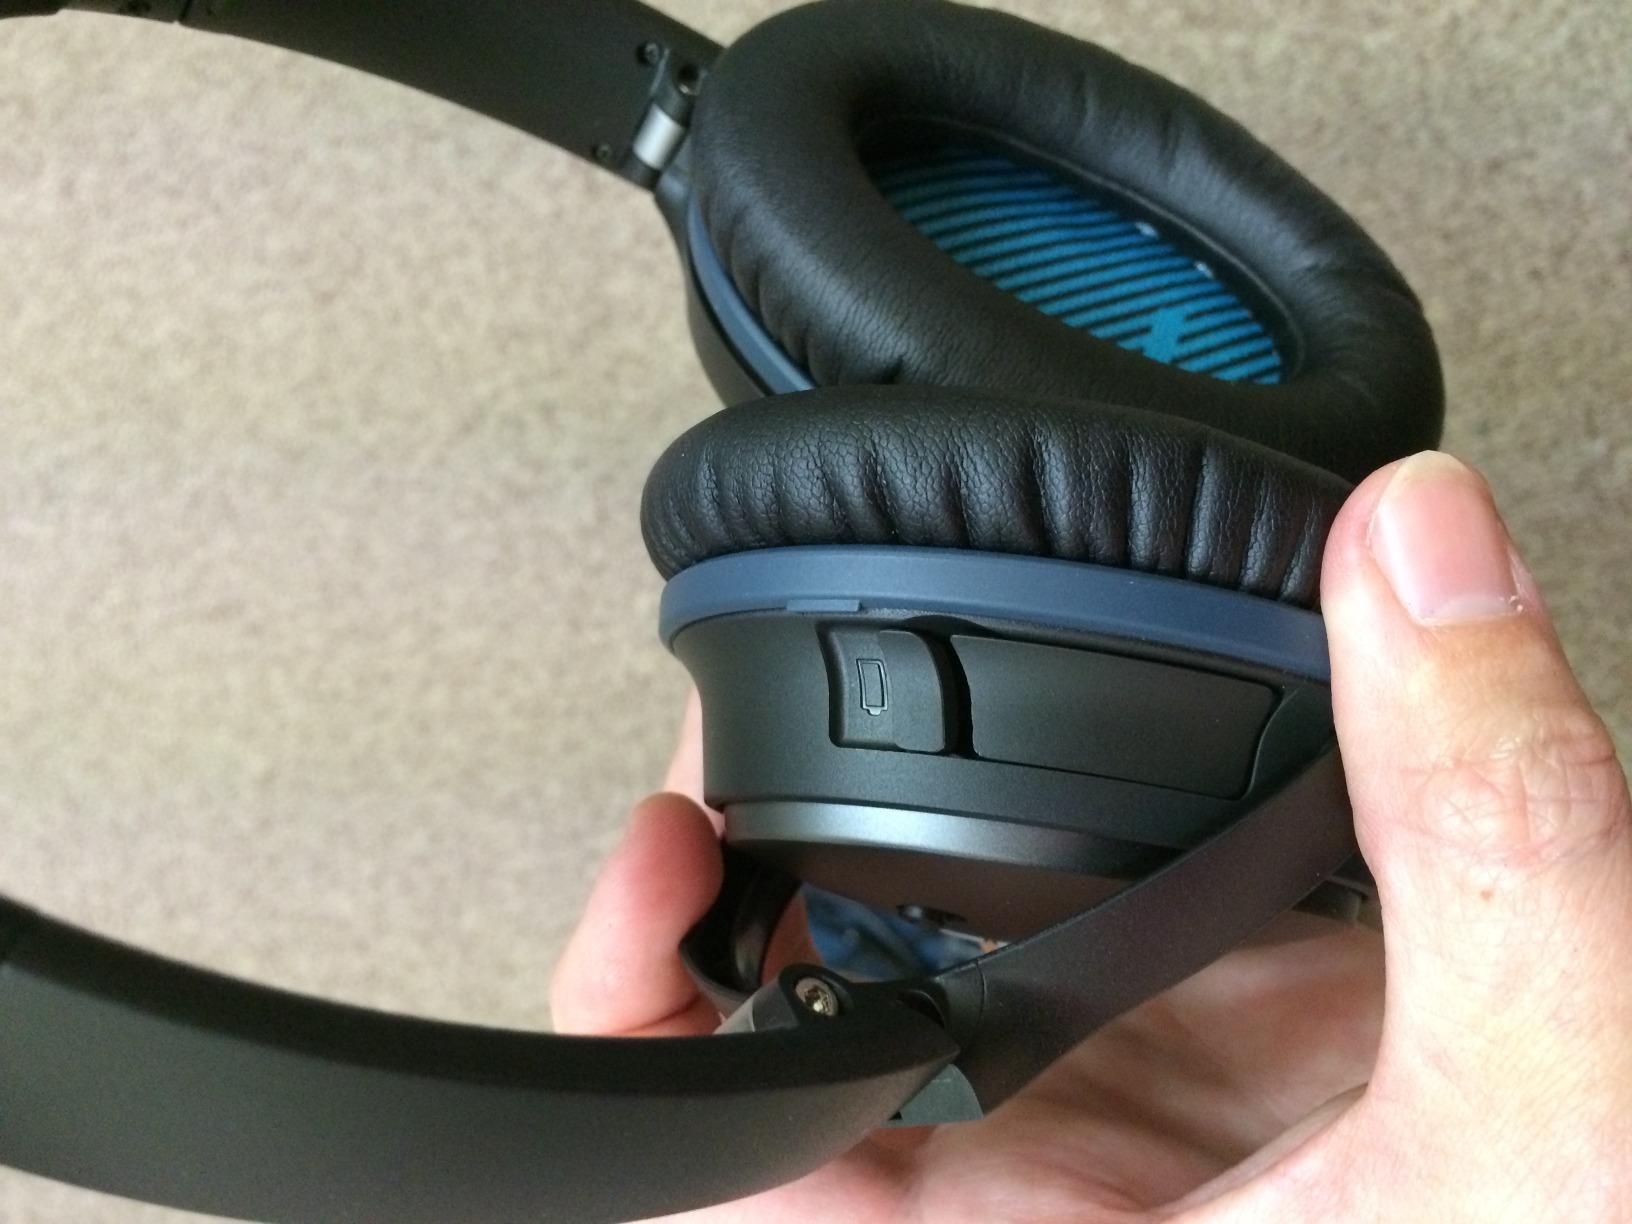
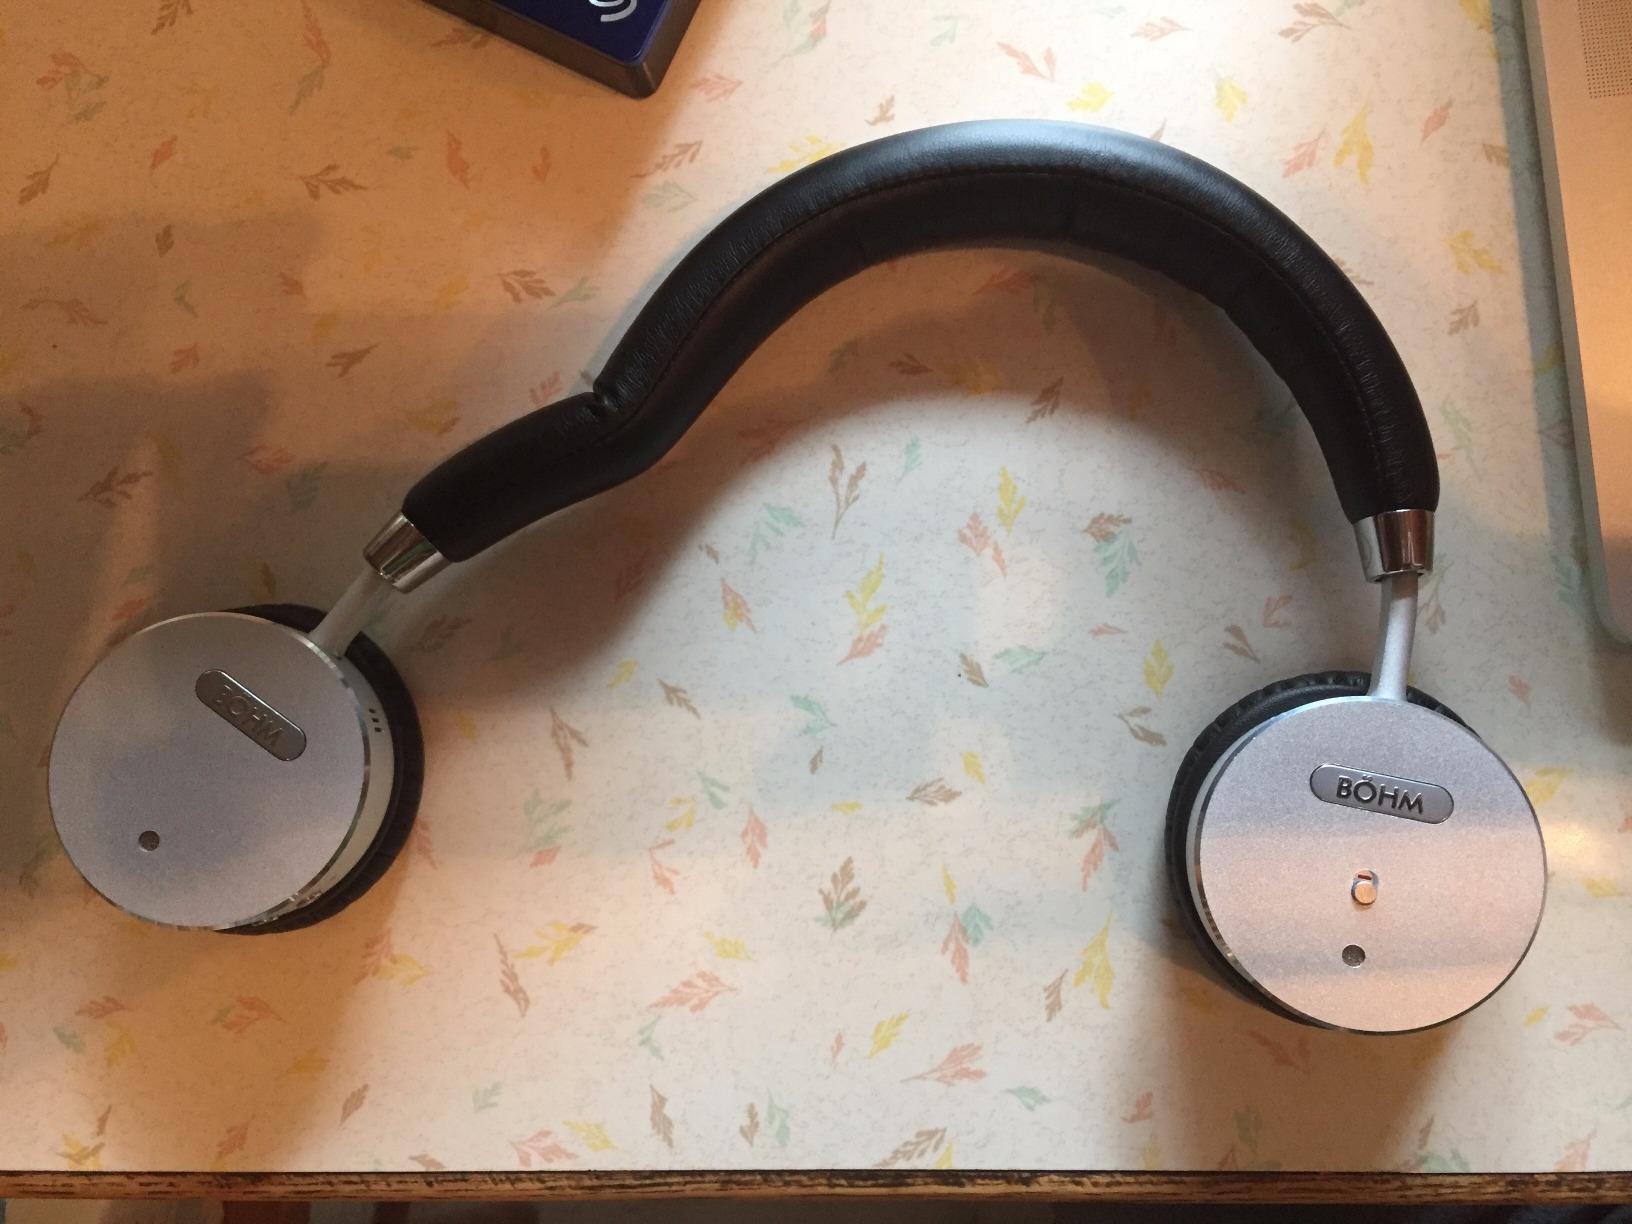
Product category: headphones
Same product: no